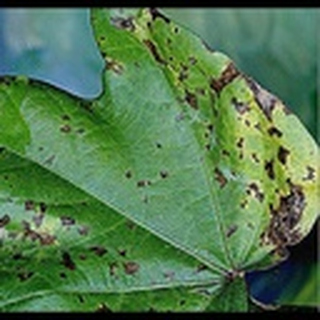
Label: cotton_bacterial_blight